Cameron Hepple

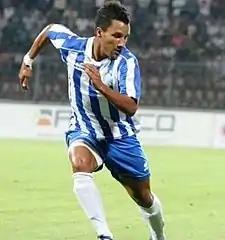
KF Tirana against Skënderbeu Korçë in the 2011 Albanian Supercup.

On 14 July 2011, he became the first Bahamian to play in the Europa League, when KF Tirana played Spartak Trnava in the 2011–12 UEFA Europa League Second Qualifying Round, KF Tirana tied 0–0 in the first leg and lost in the second leg 3–1 in Trnava on 21 July.